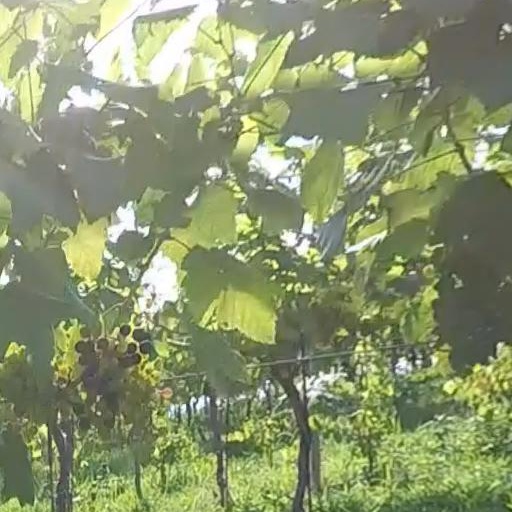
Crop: grape